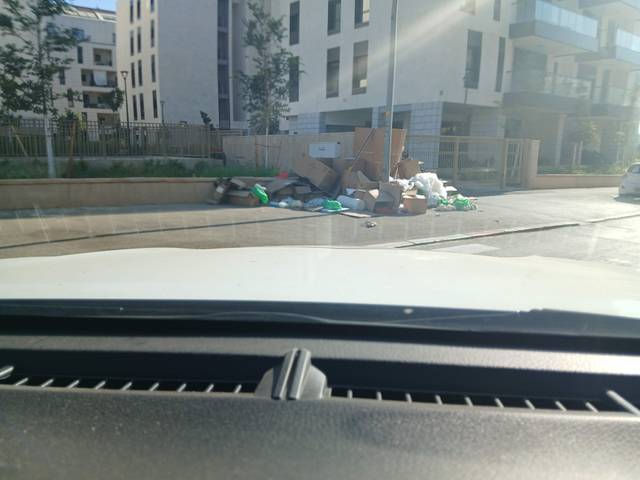
Region: Israel
Coordinates: 32.195, 34.87